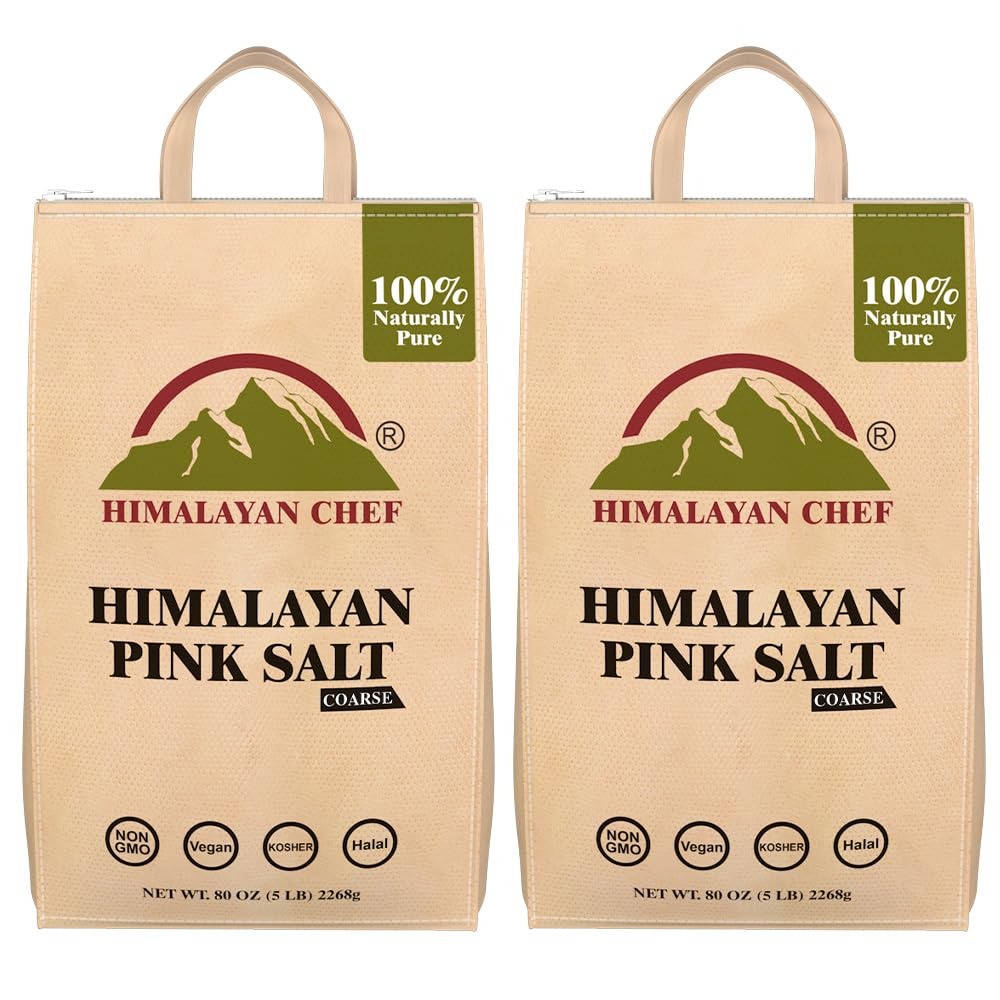
Item Name: Himalayan Chef Himalayan Salt, Coarse Grain, Non-GMO, Kosher Certified, 100% Pure and Vegan with 84 Trace Minerals, Salt for Grinder Refill 5lbs Each (Pack of 2)
Bullet Point 1: 100% Pure and Natural: Pink Himalayan salt is the highest-quality salt on the market since it is ethically sourced and is a type of rock salt that is mined in the Pakistani Himalayan mountains' deepest crevasses. It contains several vitamins and 84 minerals that is good for your health
Bullet Point 2: Delightful: Add Himalayan Salt to your blends of herbs and spices. Bring new flavors to your fish, soup, vegetables, chicken roast, stew, or any other dish that needs an aromatic lift.
Bullet Point 3: Sea Salt Vs Pink Salt: Unlike Pink Himalayan salt, which is completely unprocessed and free of all chemicals, colors, and preservatives, common sea salt is refined and has numerous additional compounds and additives added during processing.
Bullet Point 4: Coarse Grain: Himalayan Chef Pink Salt is available fine (0-1mm) and coarse (2-3mm) grain sizes. Coarse salt is perfect to use in shaker and grinders also use as a bath salt.
Bullet Point 5: Satisfaction of Customers: We always stand behind our products and we listen to our customers. If for any reason you feel our Himalayan salt is not for you, we offer a 30-day money-back guarantee.
Value: 160.0
Unit: Ounce

Price: 29.99